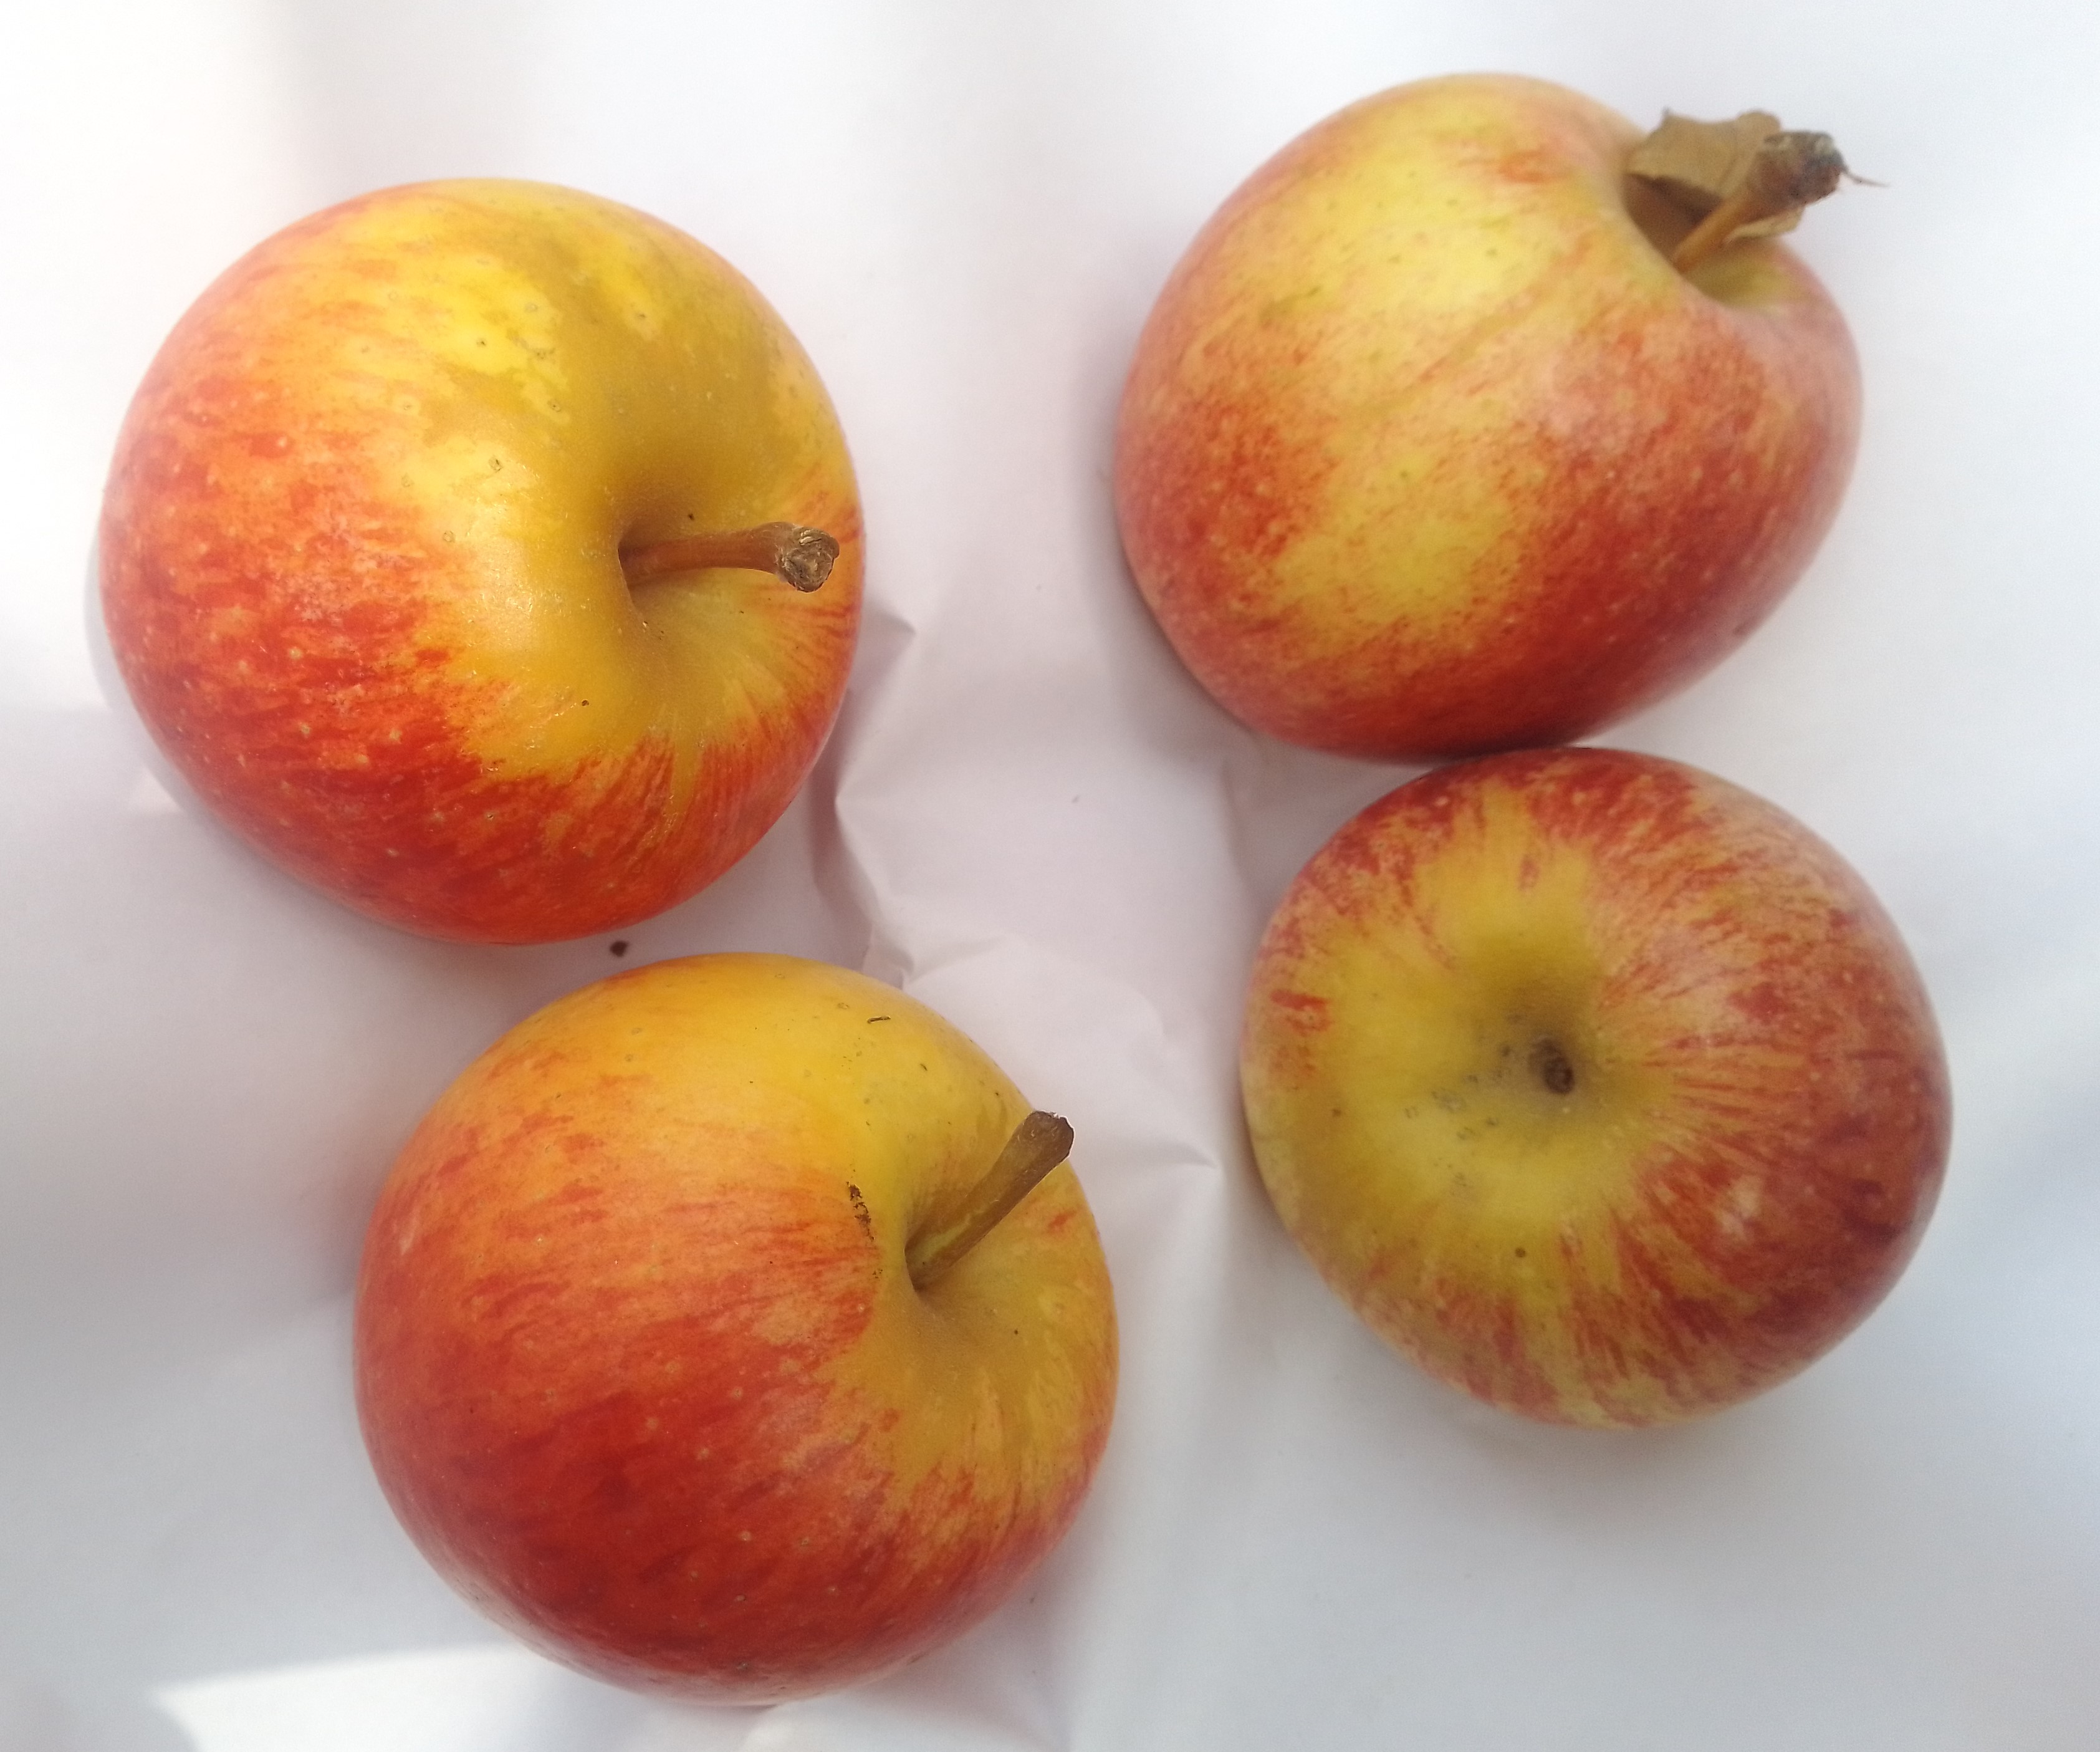
Fruit: apple
Condition: fresh